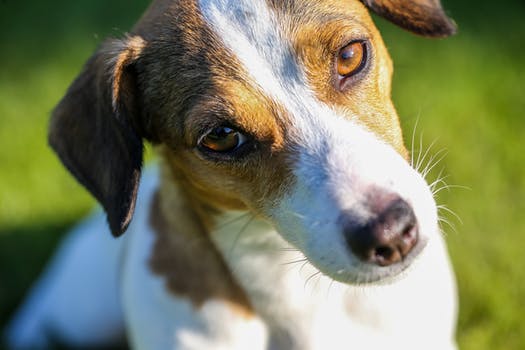
Label: No Watermark